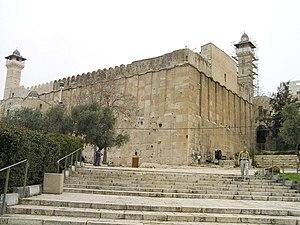
Robert Murray McCheyne, né le 21 mai 1813, a été pasteur de l'Église d'Écosse de 1835 à sa mort, le 25 mars 1843. Auteur de poèmes et de nombreuses lettres, il eut une grande influence, en tant que prédicateur, sur le renouveau de la ferveur religieuse en Écosse, et fut membre d'une délégation de quatre pasteurs envoyés à Jérusalem pour enquêter sur les Juifs. Son décès avant le schisme de 1843 lui permit de jouir d'une excellente réputation tout aussi bien dans l'Église d'Écosse que dans la Free Church of Scotland, et sa biographie fut une lecture conseillée à de multiples reprises par les pasteurs écossais.
Cet article recense les sites inscrits au patrimoine mondial en Palestine.
Hébron, en hébreu : חֶבְרוֹן et en arabe : الخليل, est une ville importante palestinienne de Cisjordanie, dans la région des monts de Judée, au sud de Jérusalem. C'est une des plus anciennes cités du Proche-Orient encore habitée.
Le tombeau des Patriarches est un monument construit durant la période du Second Temple sur un ensemble de grottes, situé dans la vieille ville d'Hébron, au sud-ouest de la Cisjordanie. Le monument abrite des cénotaphes construits au-dessus de tombes attribuées aux patriarches bibliques Abraham, Isaac, Jacob et à leurs épouses Sarah, Rébecca et Léa. Un édifice accolé au mur sud-ouest abrite un cénotaphe attribué à Joseph. Il est l'un des endroits les plus sacrés du judaïsme et selon la tradition juive, la caverne est aussi le lieu de sépulture d'Adam et Ève. C'est un lieu saint et un site de pèlerinage pour les religions monothéistes : judaïsme, christianisme et islam.